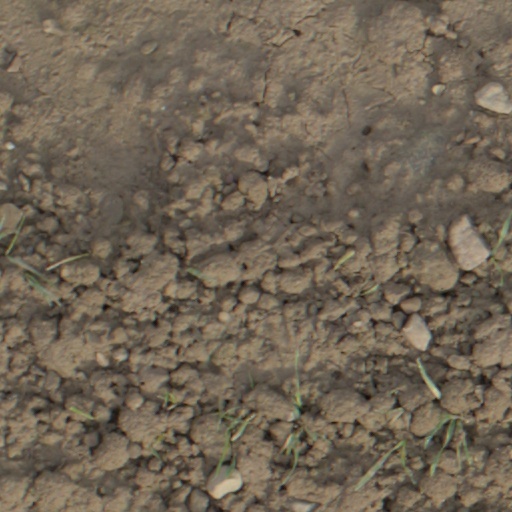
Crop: wheat